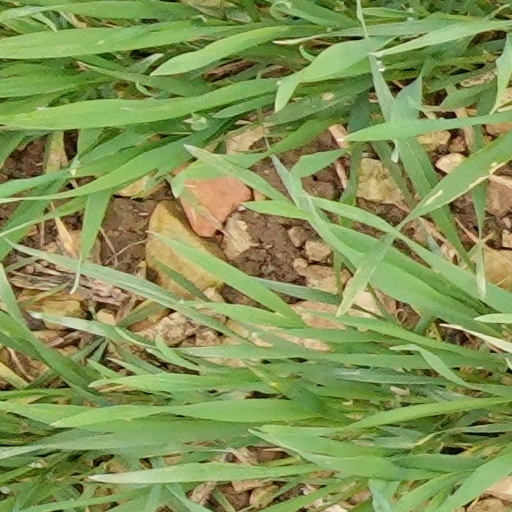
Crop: wheat